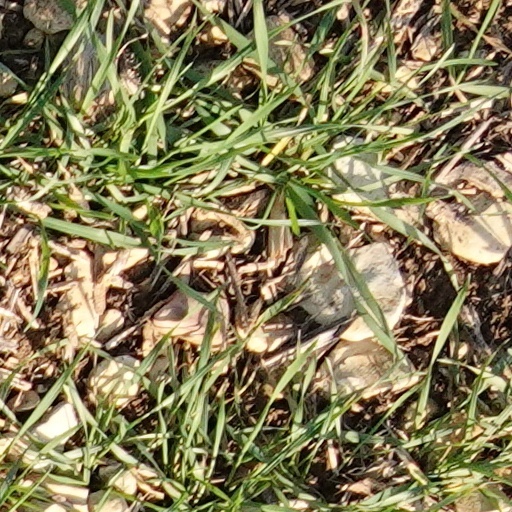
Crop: wheat